Sewu

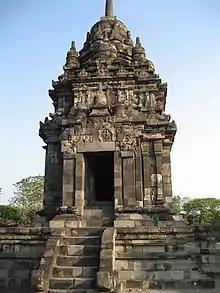
One of the apit temples in Candi Sewu

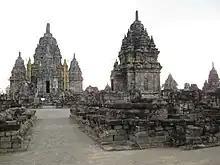
Candi Sewu's main temple at the left and one of "apit" temples at the right

Along the north-south and east-west central axis at a distance of about 200 meters, between the second and third rows of the smaller temples, are located the "apit" (flank) temples, a couple on each cardinal point facing each other. The "apit" temples are the second largest temples after the main temple, however, only the eastern twin "apit" and a northern one remain today. These smaller temples encompass a larger sanctuary that has been heavily looted. Behind the fourth row of smaller temples lies the stone-paved courtyard where the main temple stood in the center.